Keokuk (Sauk leader)

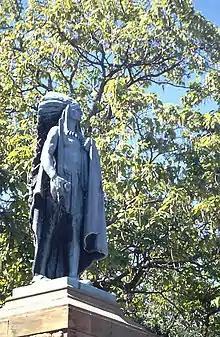
Keokuk Monument in Keokuk, Iowa by Nellie Walker

In July 1830, Keokuk was one of several native leaders who entered into the Fourth Treaty of Prairie du Chien with Indian Agent William Clark. This ceded territory including Saukenuk (Black Hawk's home village) to the United States (and white settlers). When Black Hawk returned from a foray (or attempted settlement in Iowa) and found white settlers in his ancestral village, he took up arms, and solicited general co-operation from his tribe. However, Keokuk succeeded in keeping the majority of the band at peace, and he became one of three "money chiefs" who distributed payments under this and other treaties. Keokuk took every opportunity to attempt to persuade Black Hawk to withdraw from his aggressive position before it was too late, but the U.S. Army and Illinois militia soon defeated Black Hawk's warriors. A four hundred square mile strip surrounding Keokuk's village in Iowa was exempted from the 1832 Black Hawk Purchase, a treaty which ended the war and which was negotiated at Fort Armstrong, Illinois (near Rock Island) in September 1832. In August 1833, U. S. authorities formally delivered Black Hawk (who had been taken as a captive to Washington, D.C., and eastern cities), to the custody of Keokuk, who had been officially recognized as the principal chief of the Sauks and Foxes in that treaty.